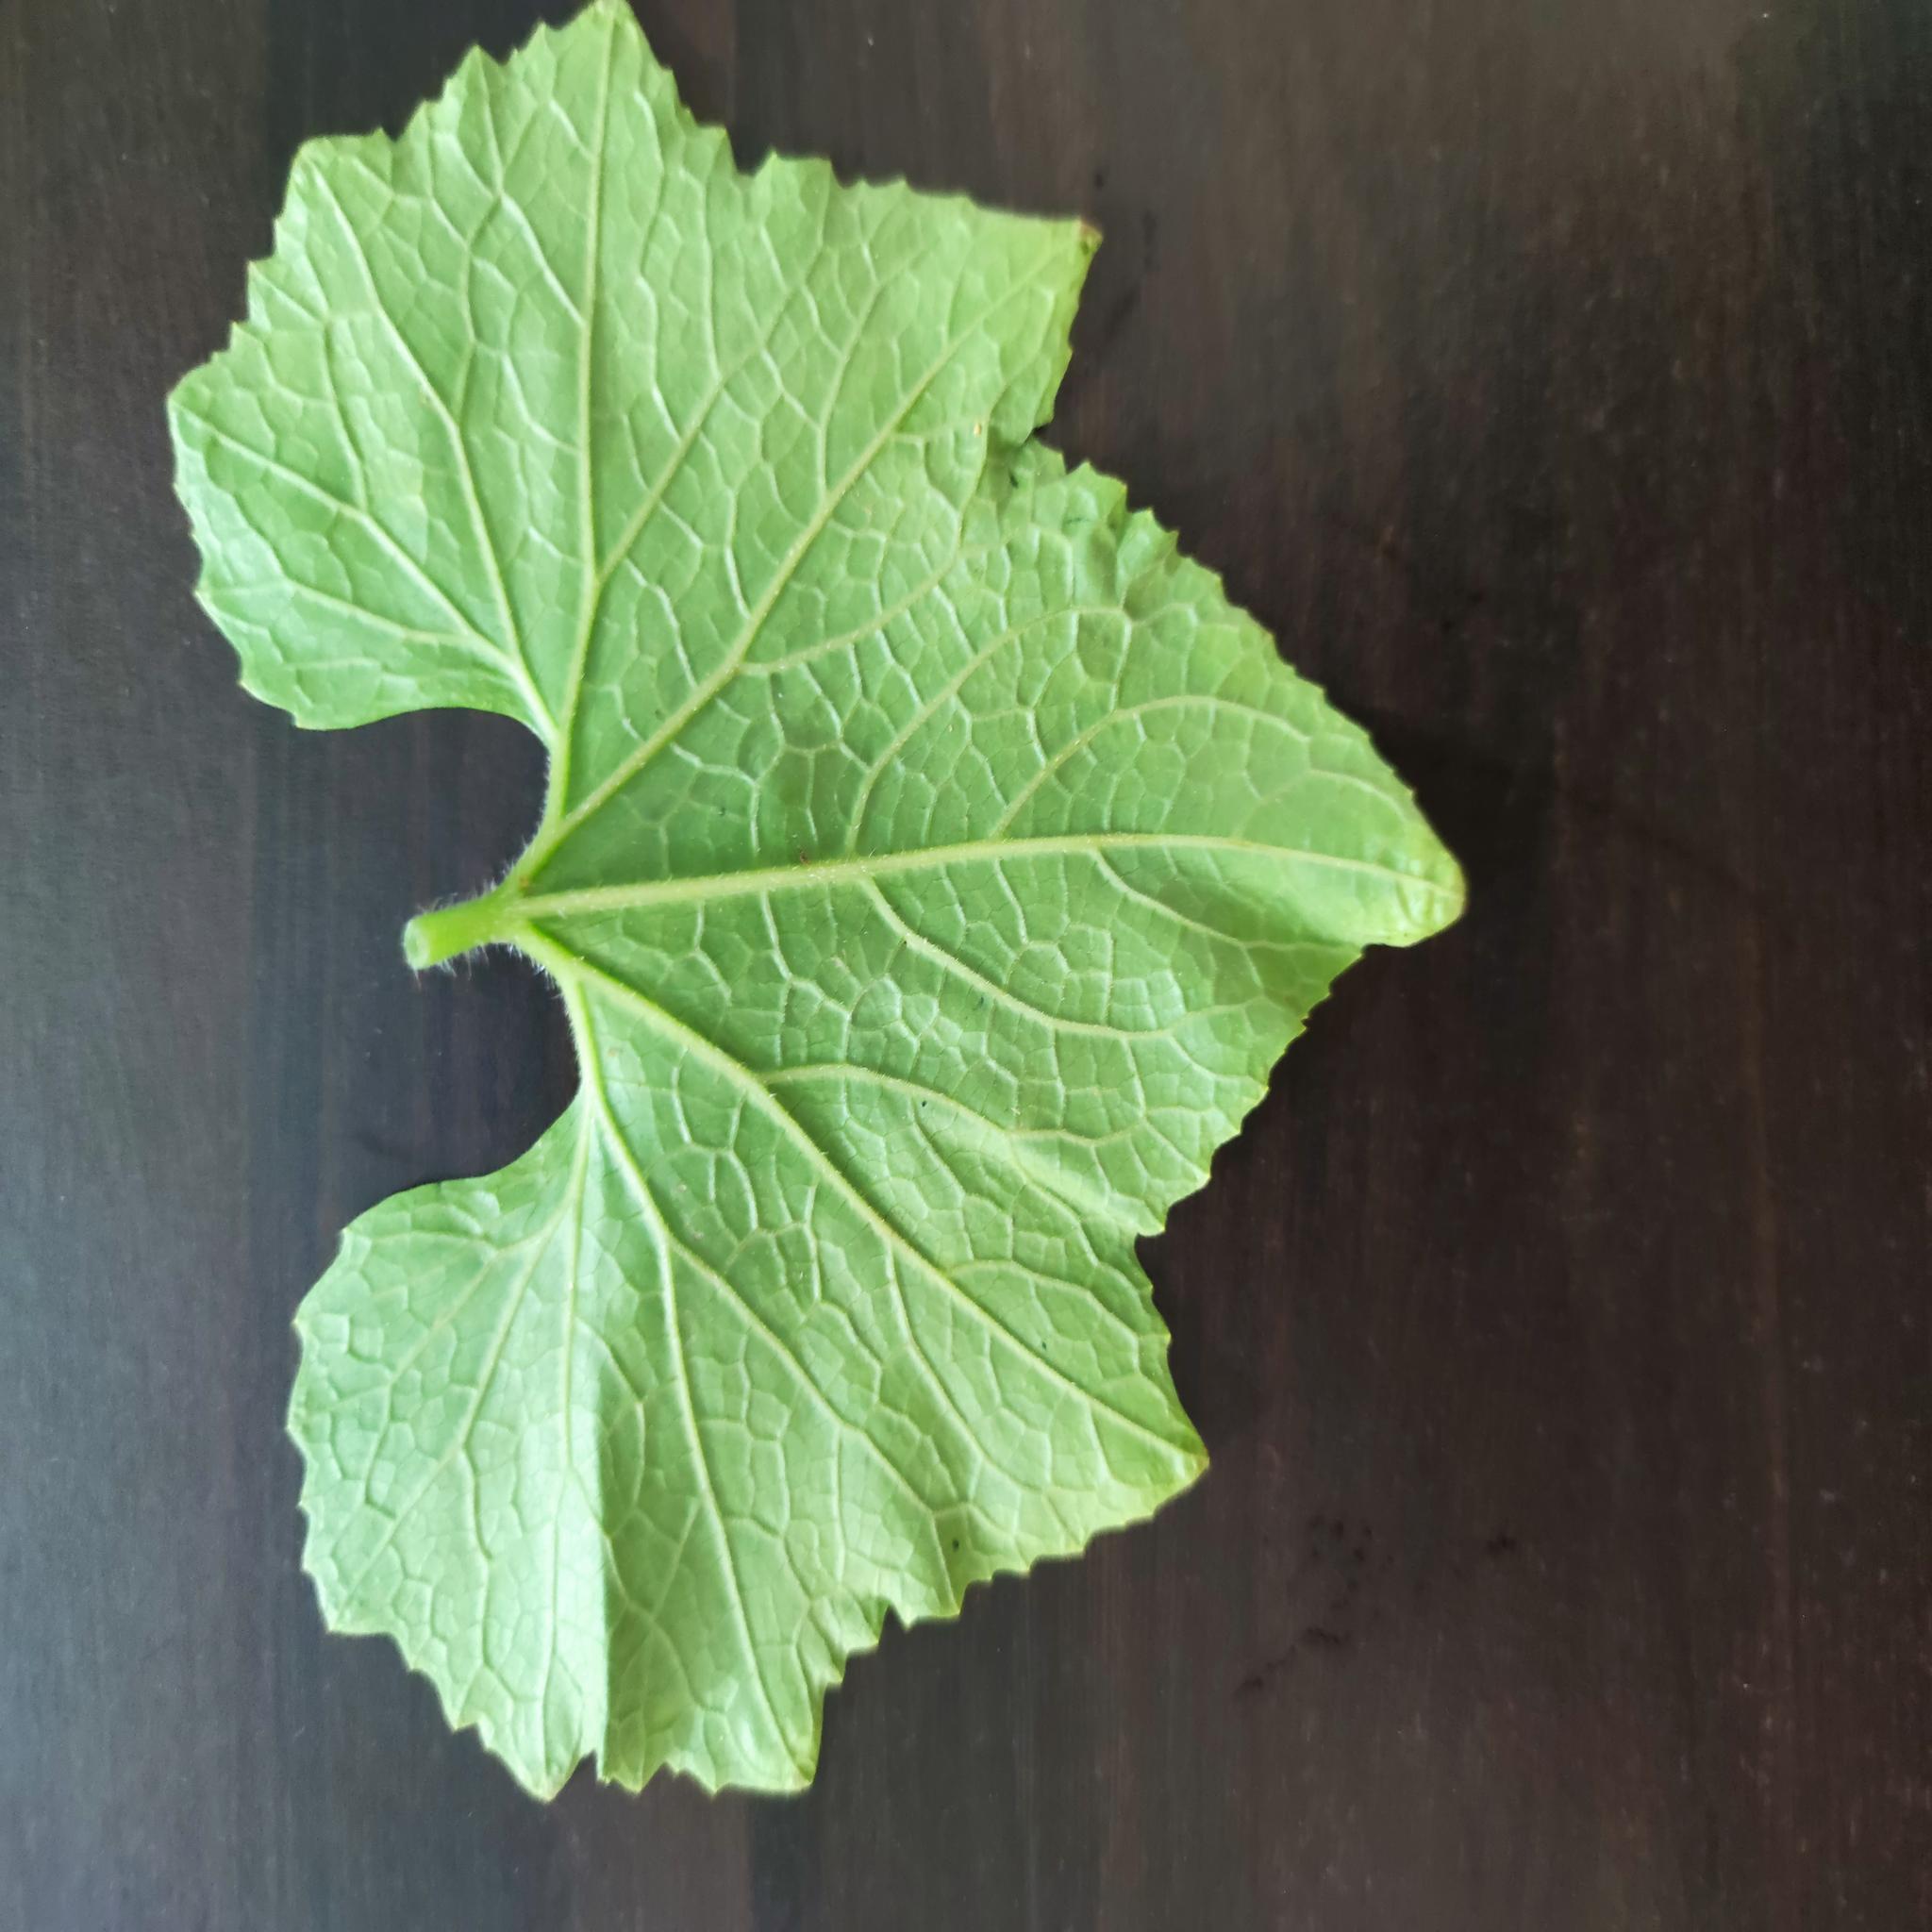
Label: Healthy